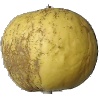
Label: golden_apple